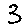
Label: 3